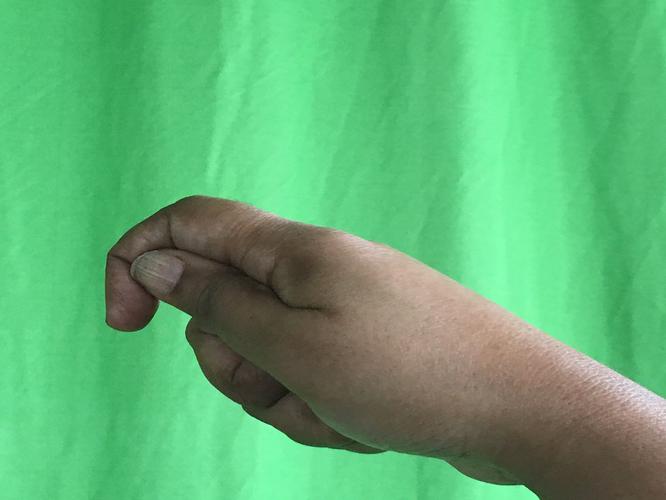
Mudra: Kapith
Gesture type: single_hand